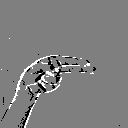
ASL letter: h